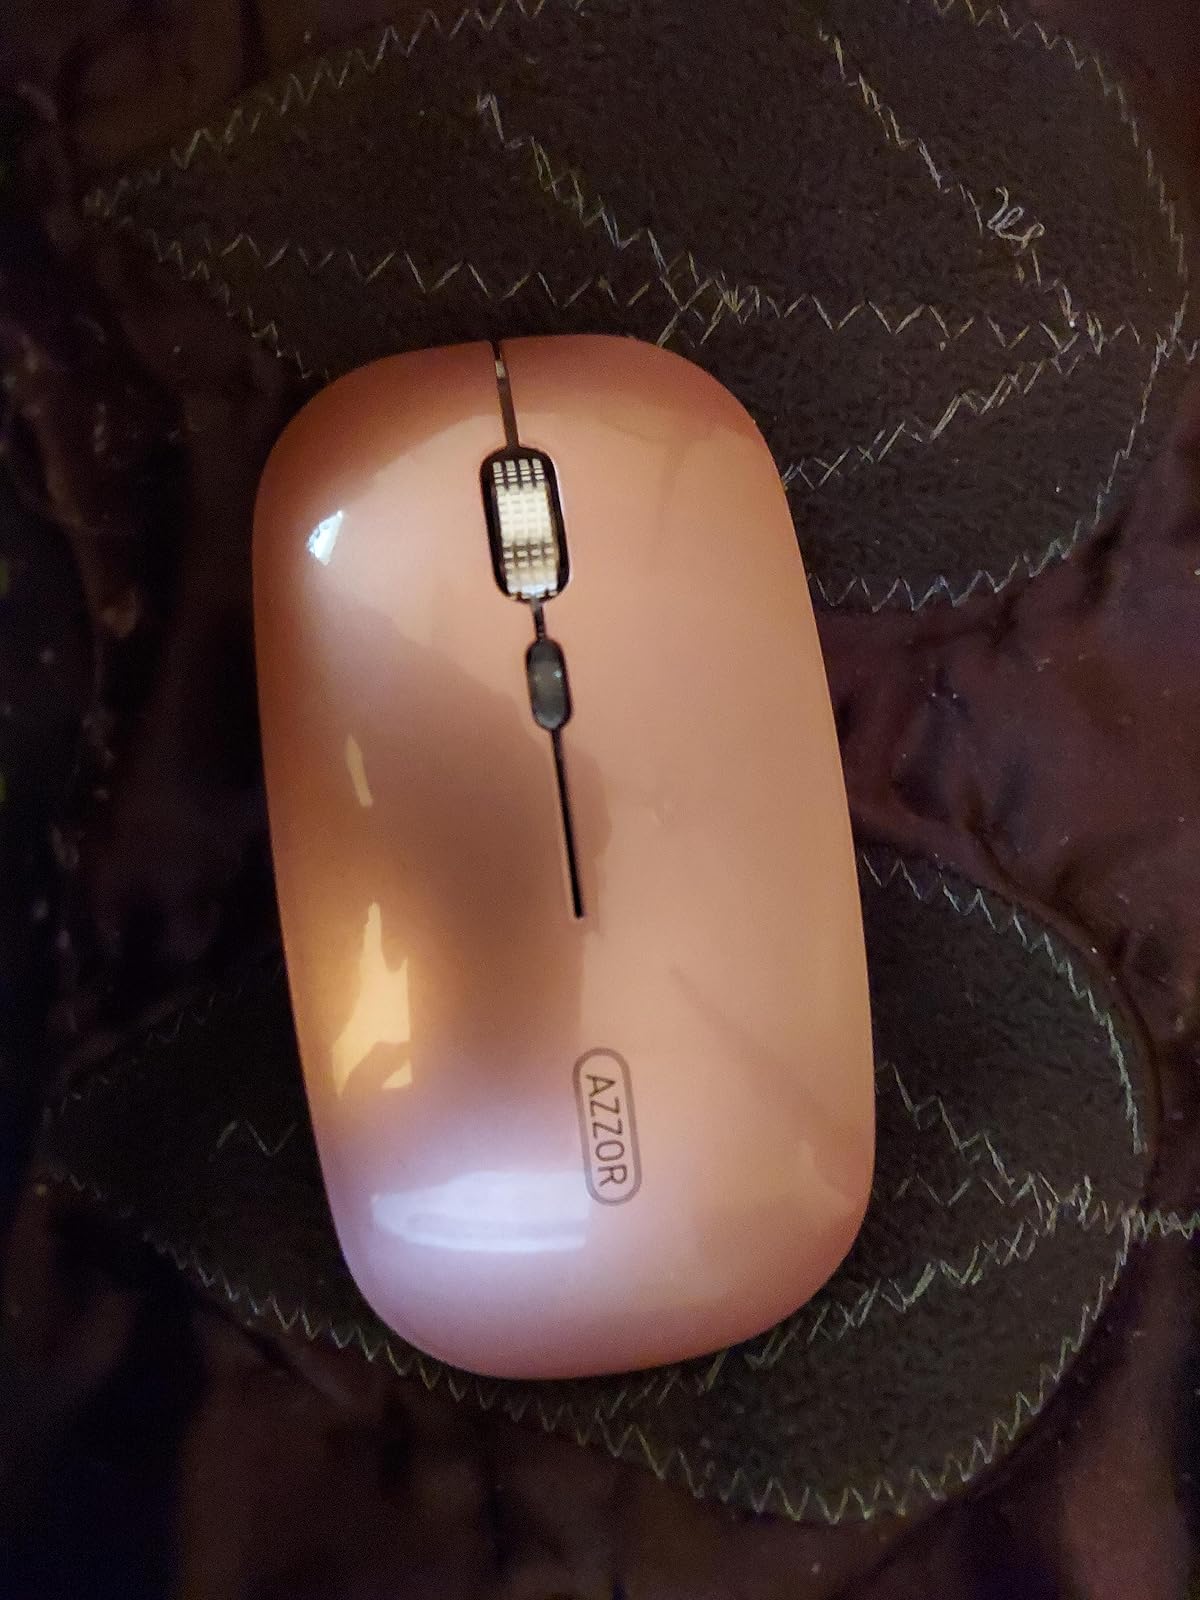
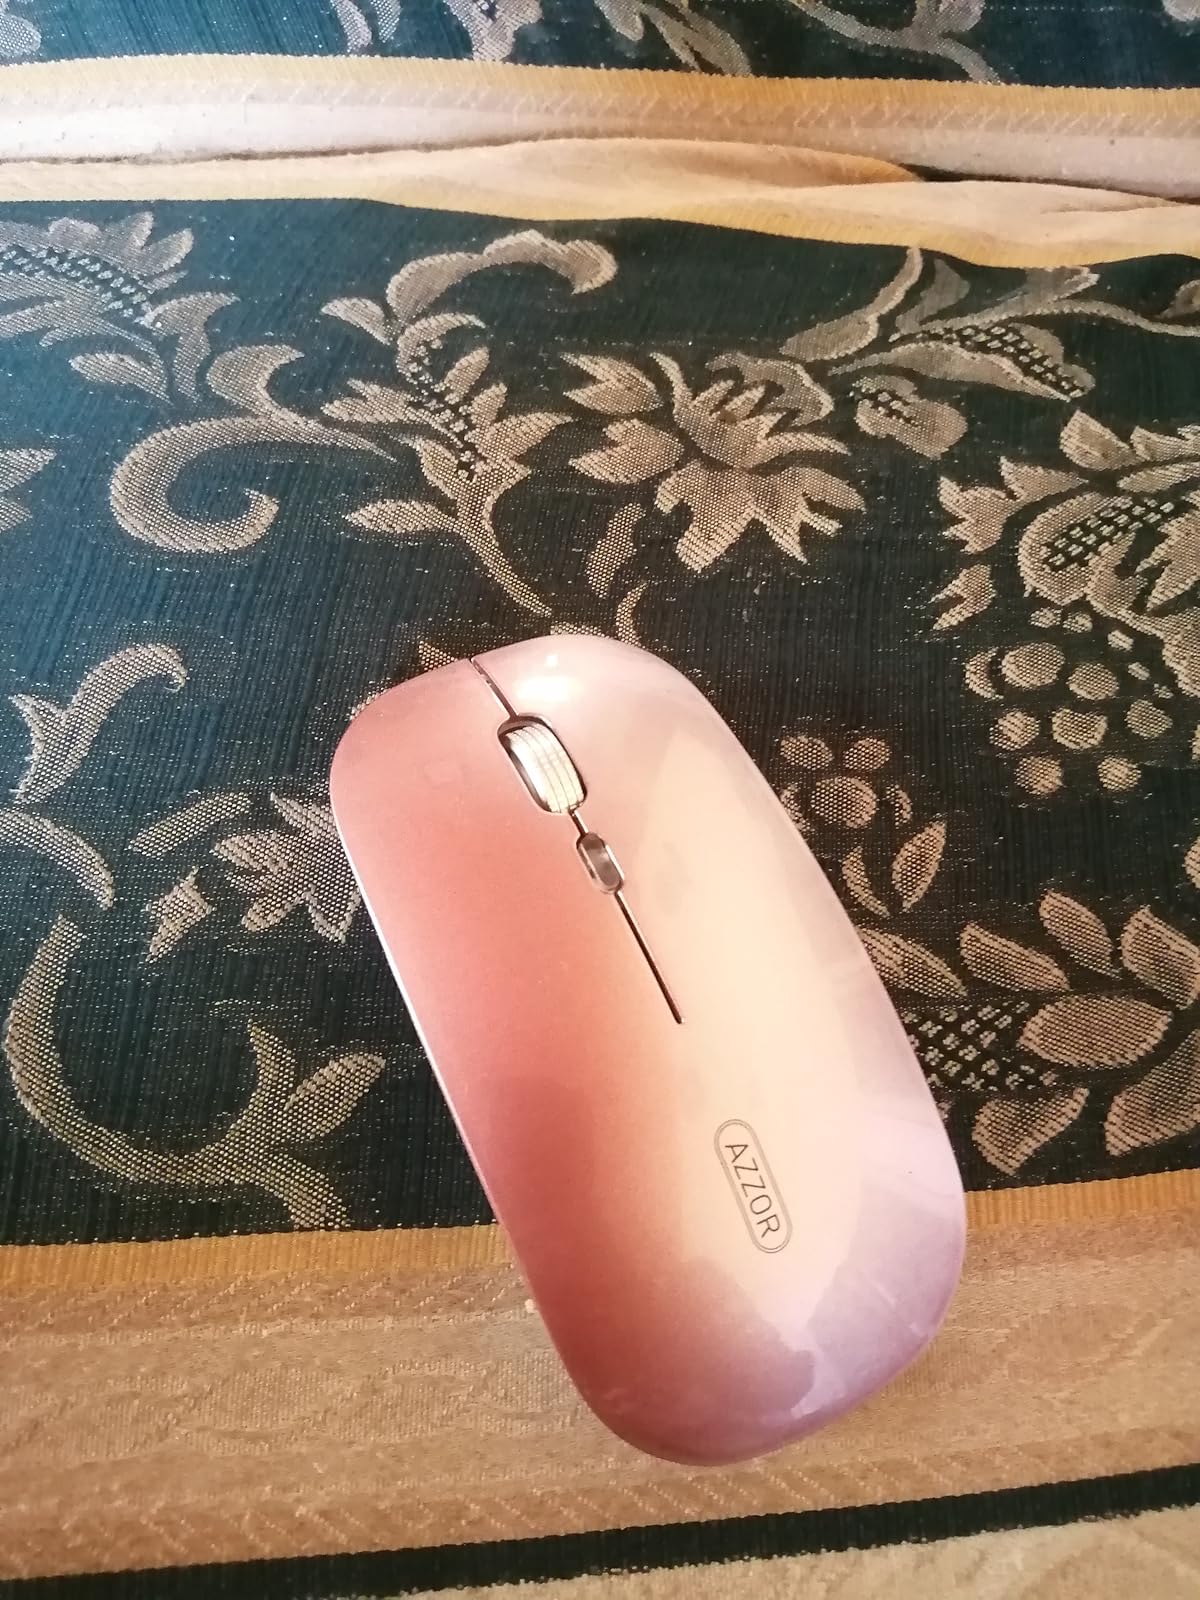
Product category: mouse
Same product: yes